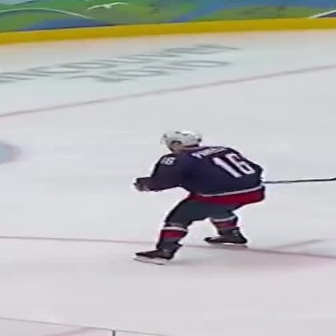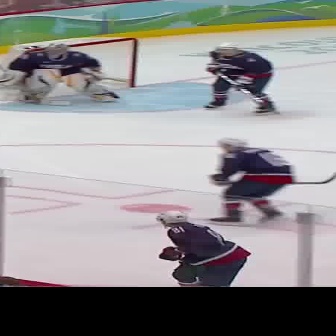
  Please identify the target specified by the bounding box [127,128,262,263] in the first image and locate it in the second image. Return the coordinates in [x_min,y_min,x_max,y_max] format.
Answer: [206,136,295,224]